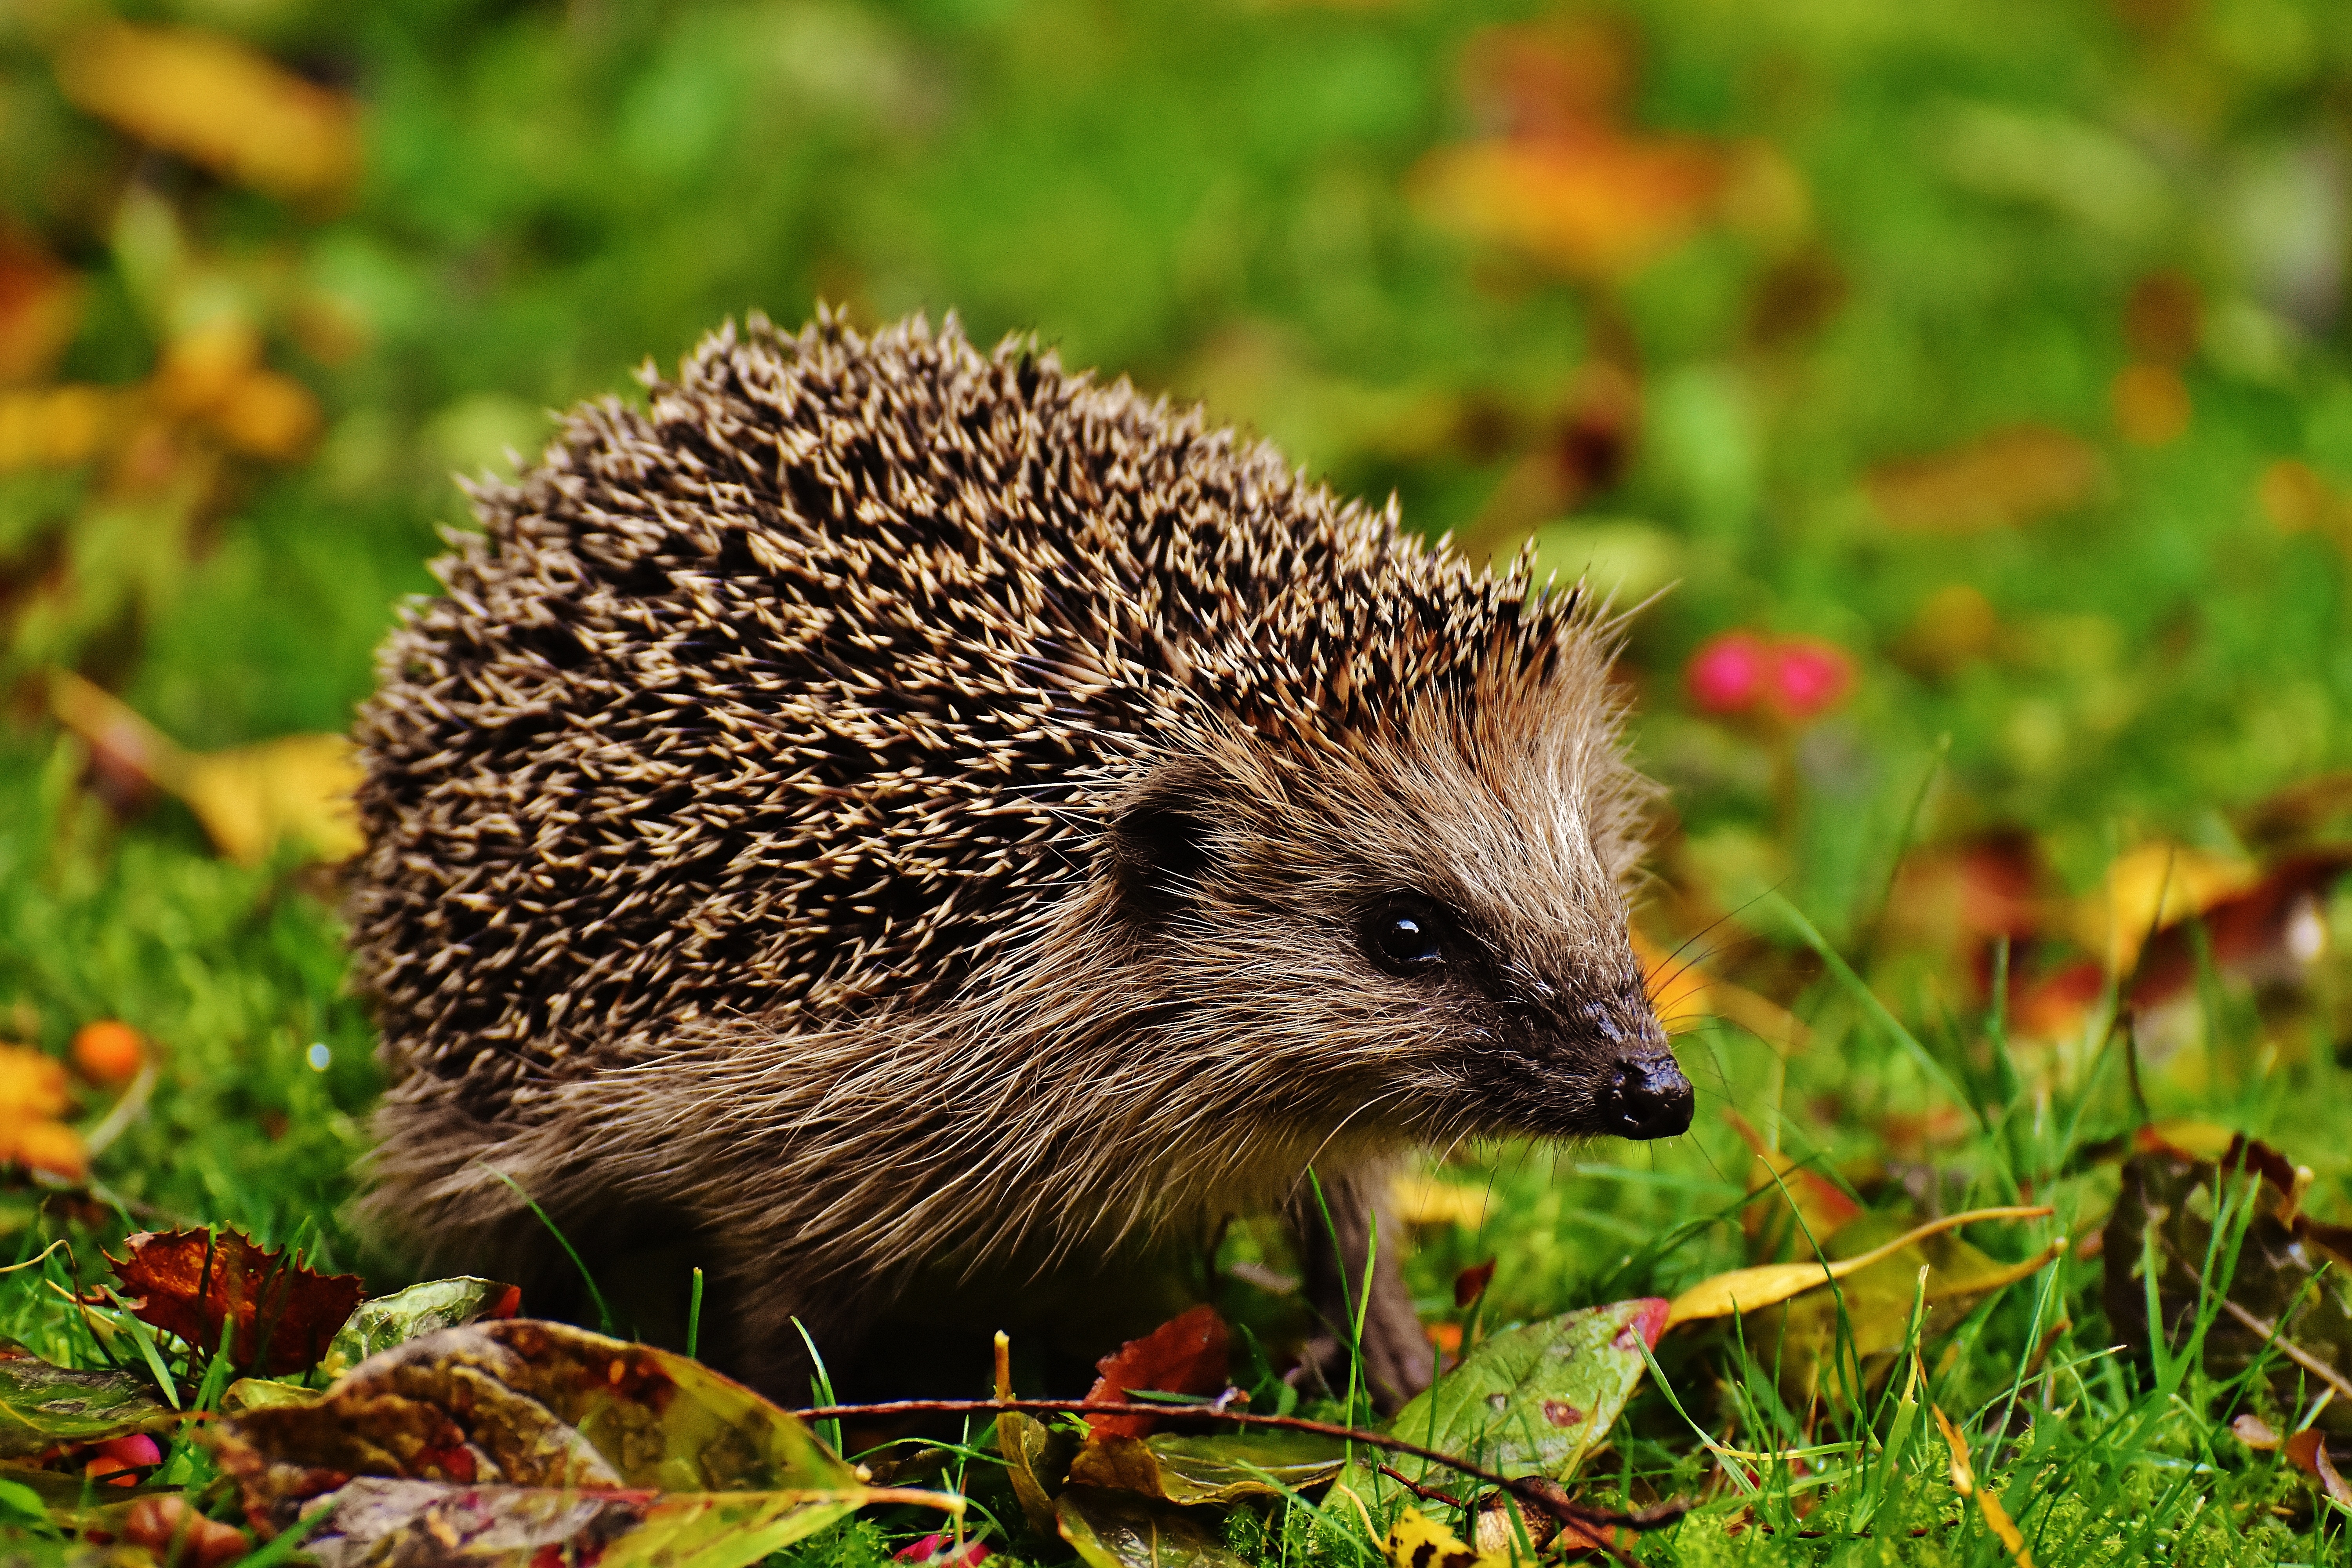
nature, prickly, animal, cute, wildlife, meal, autumn, mammal, garden, fauna, hedgehog, vertebrate, nocturnal, animal world, foraging, crepuscular, spur, hedgehog child, young hedgehog, hannah, echidna, erinaceidae, domesticated hedgehog